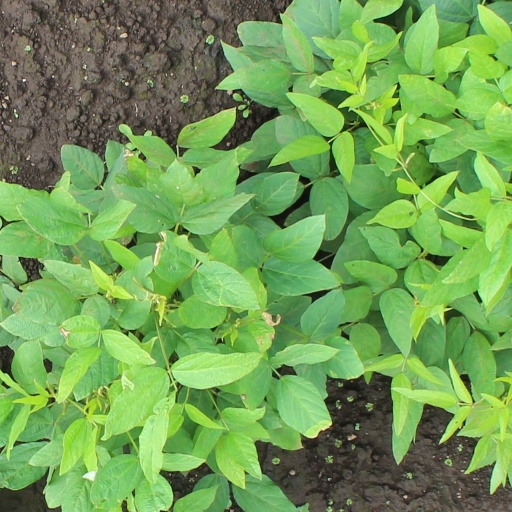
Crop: soybean